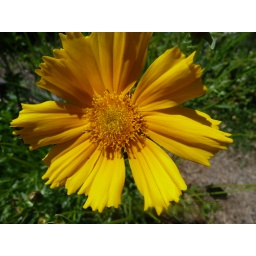
Something new from seed this year...a giant Coreopsis plant in the box with one of the fig trees.